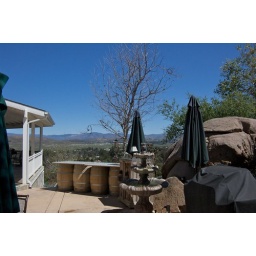
Ramona Hills. Looking north from the side patio near the pizza oven